War Horse (film)

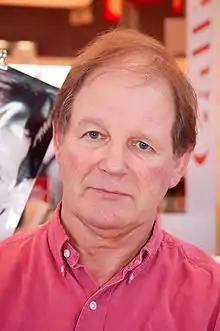
Michael Morpurgo, the author of the novel on which the film is based

Michael Morpurgo wrote the 1982 children's novel "War Horse" after meeting World War I veterans in the Devon village of Iddesleigh where he lived. One had been with the Devon Yeomanry and was involved with horses; Captain Budgett, another veteran in his village, was with the British cavalry and told Morpurgo how he had confided all his hopes and fears to his horse. Both told him of the horrific conditions and loss of life, human and animal, during the Great War. Morpurgo researched the subject further and learned that a million horses died on the British side; he extrapolated an overall figure of 10 million horse deaths on all sides. Of the million horses that were sent abroad from the UK, only 62,000 returned, the rest dying in the war or slaughtered in France for meat.